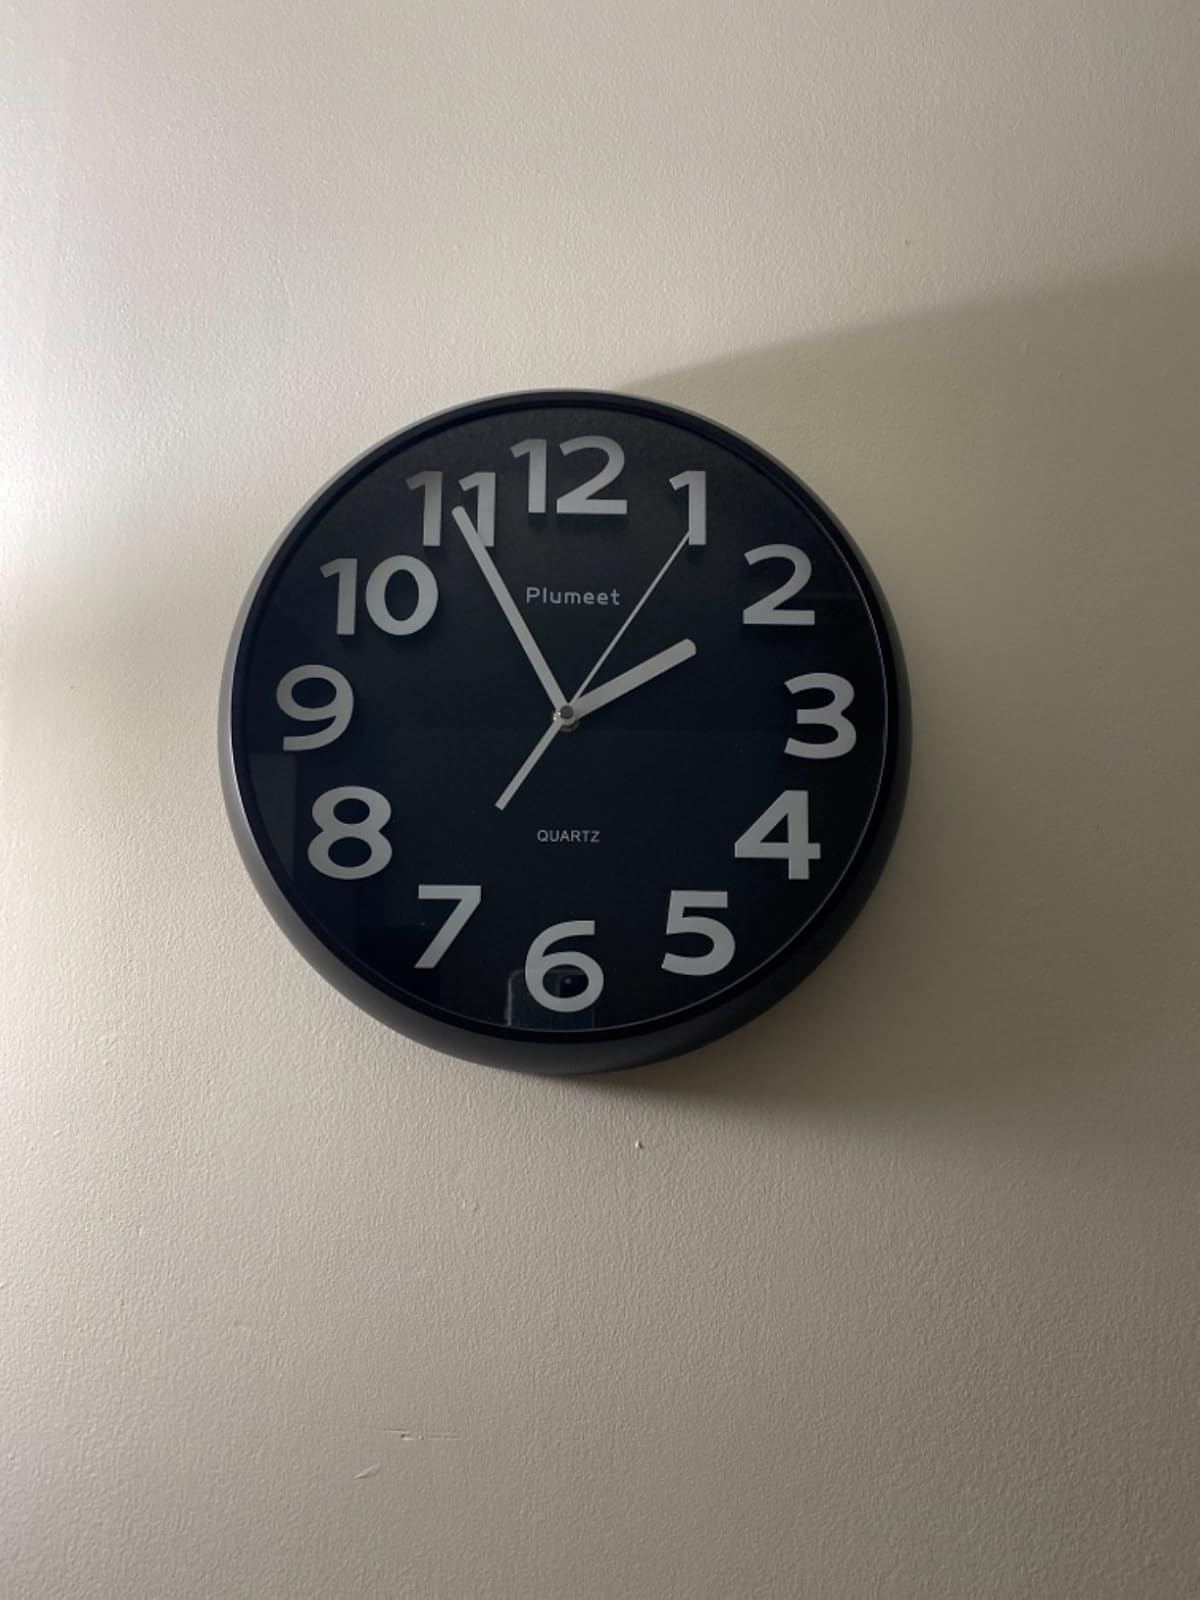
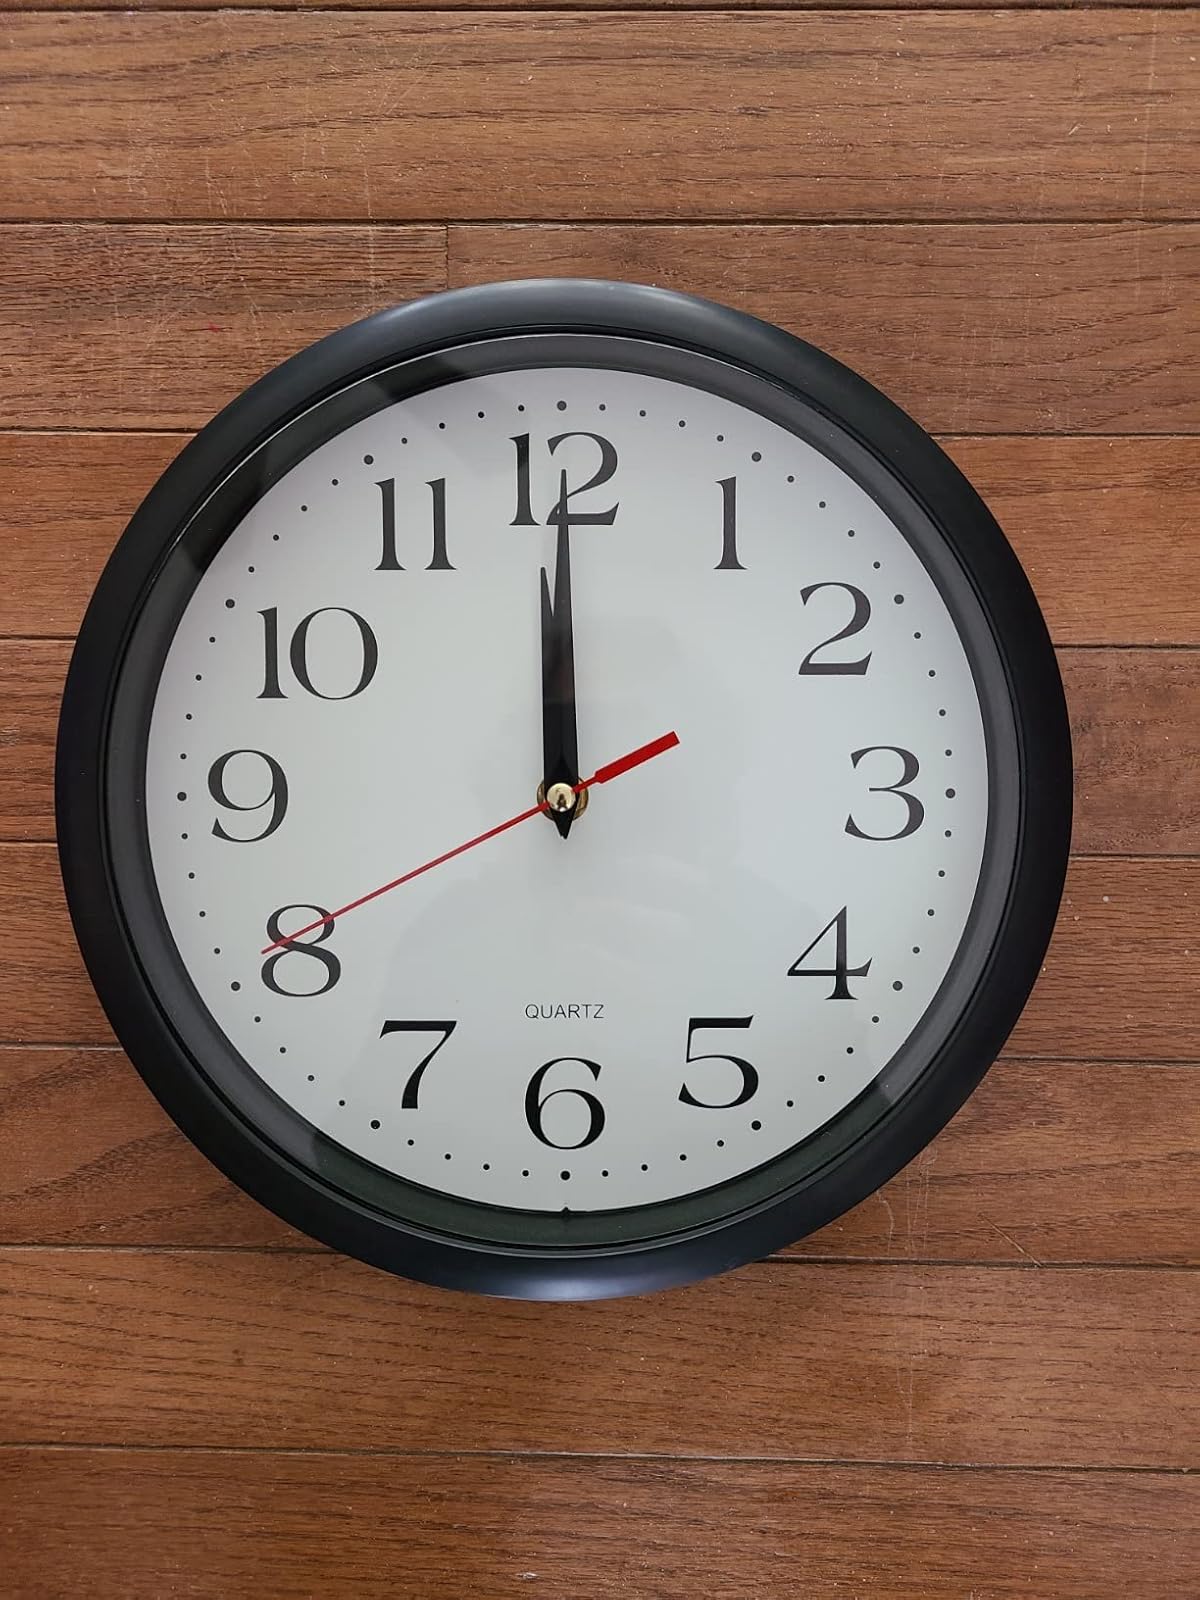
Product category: clock
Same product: no